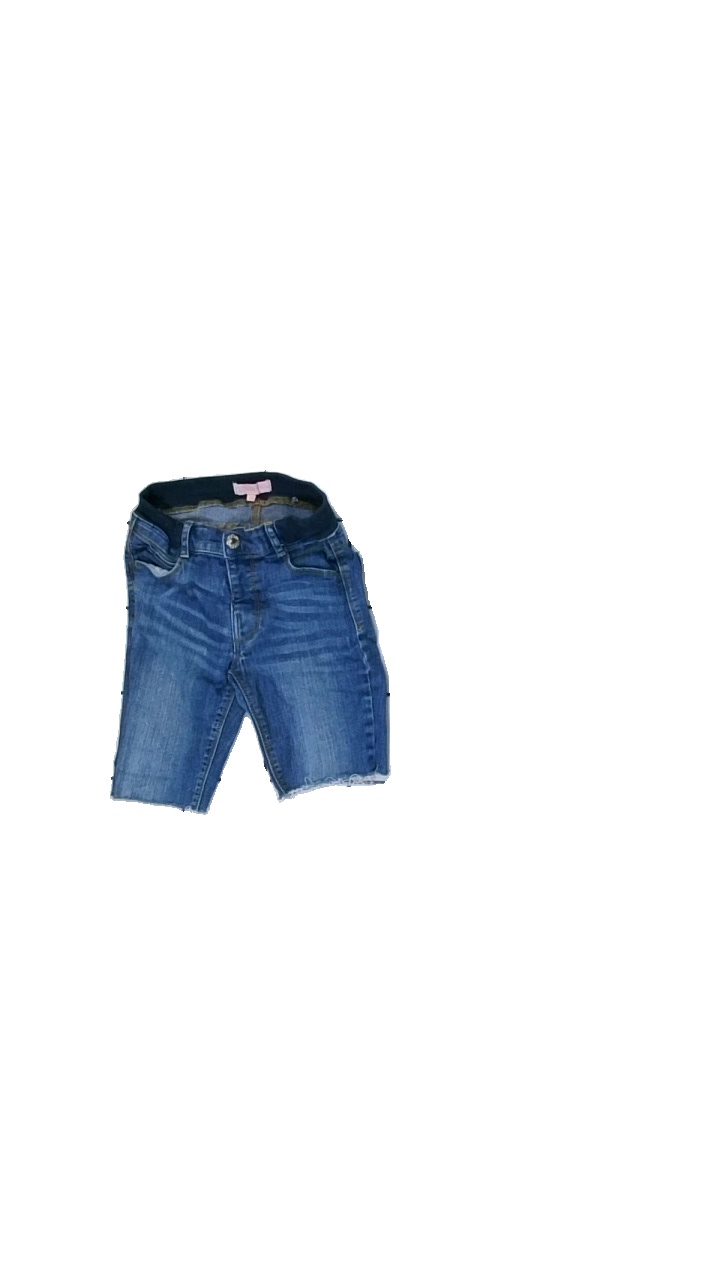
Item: Jeans (Children)
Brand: Denim By Ski
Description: Damaged elastan, cut of crooked
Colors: Blue
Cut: Regular
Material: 100% Cotton
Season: All
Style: Denim
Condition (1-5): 2
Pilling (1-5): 5
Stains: Minor
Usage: Recycle
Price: <50